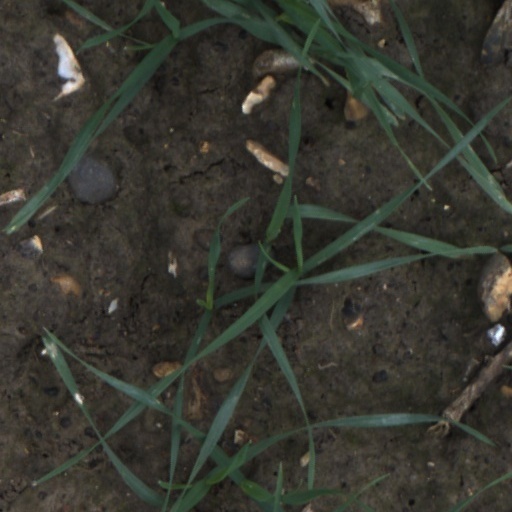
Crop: wheat